Ulli Kampelmann

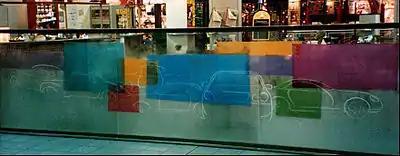
A section of partition wall created for the bistro within the Mercedes Benz Headquarters showroom in Stuttgart

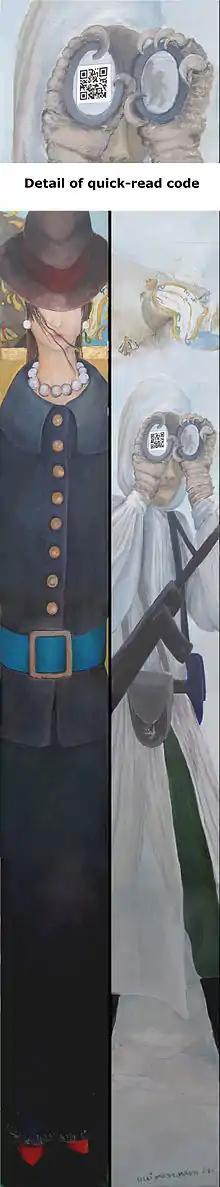
Iconic Turn, a diptych.

Her art forms use light as an essential element though time and/or water are also incorporated. Consistently her works express the feeling to push ahead and think forward. She opened her first art studio in Stuttgart in 1980.